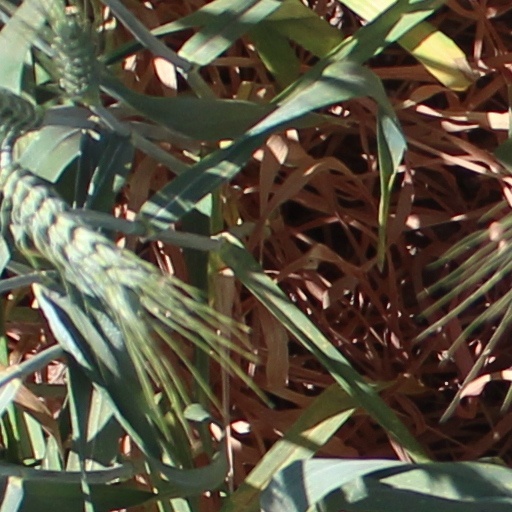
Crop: wheat